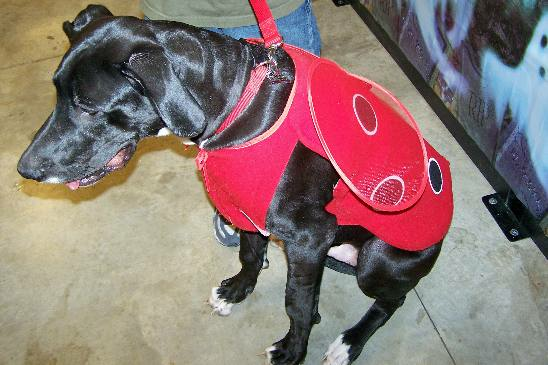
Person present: No